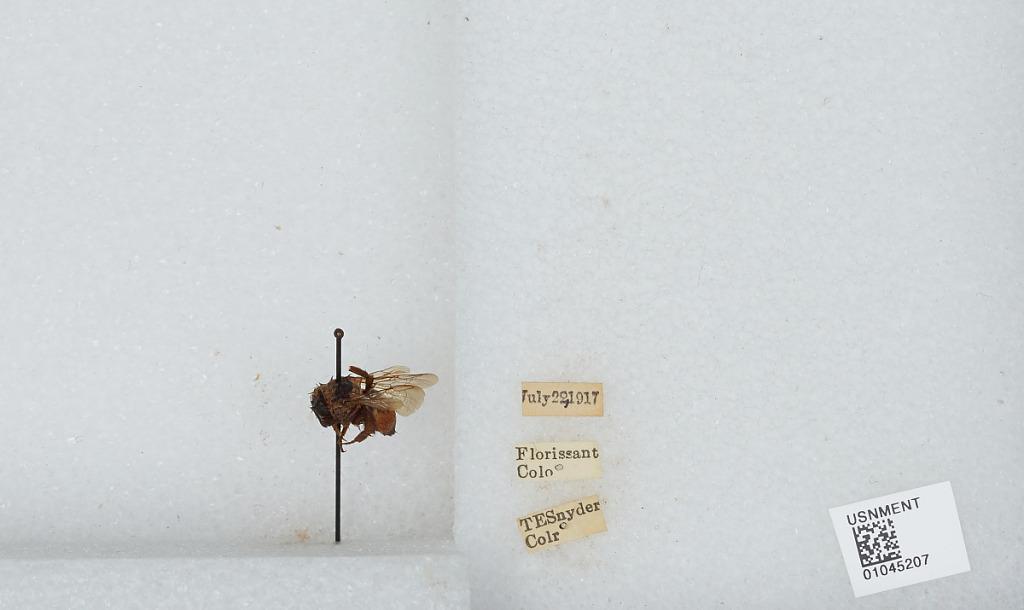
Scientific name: Bombus sp.
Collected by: T. Snyder
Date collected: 1917-7-22
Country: United States
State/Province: Colorado
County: Teller
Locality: Florissant
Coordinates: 38.9458, -105.289